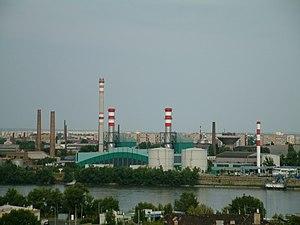
Gyártelep est un quartier situé dans le 21ᵉ arrondissement de Budapest.